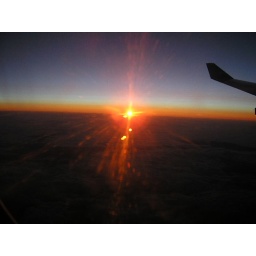
Slowly falling asleep in a bed of clouds